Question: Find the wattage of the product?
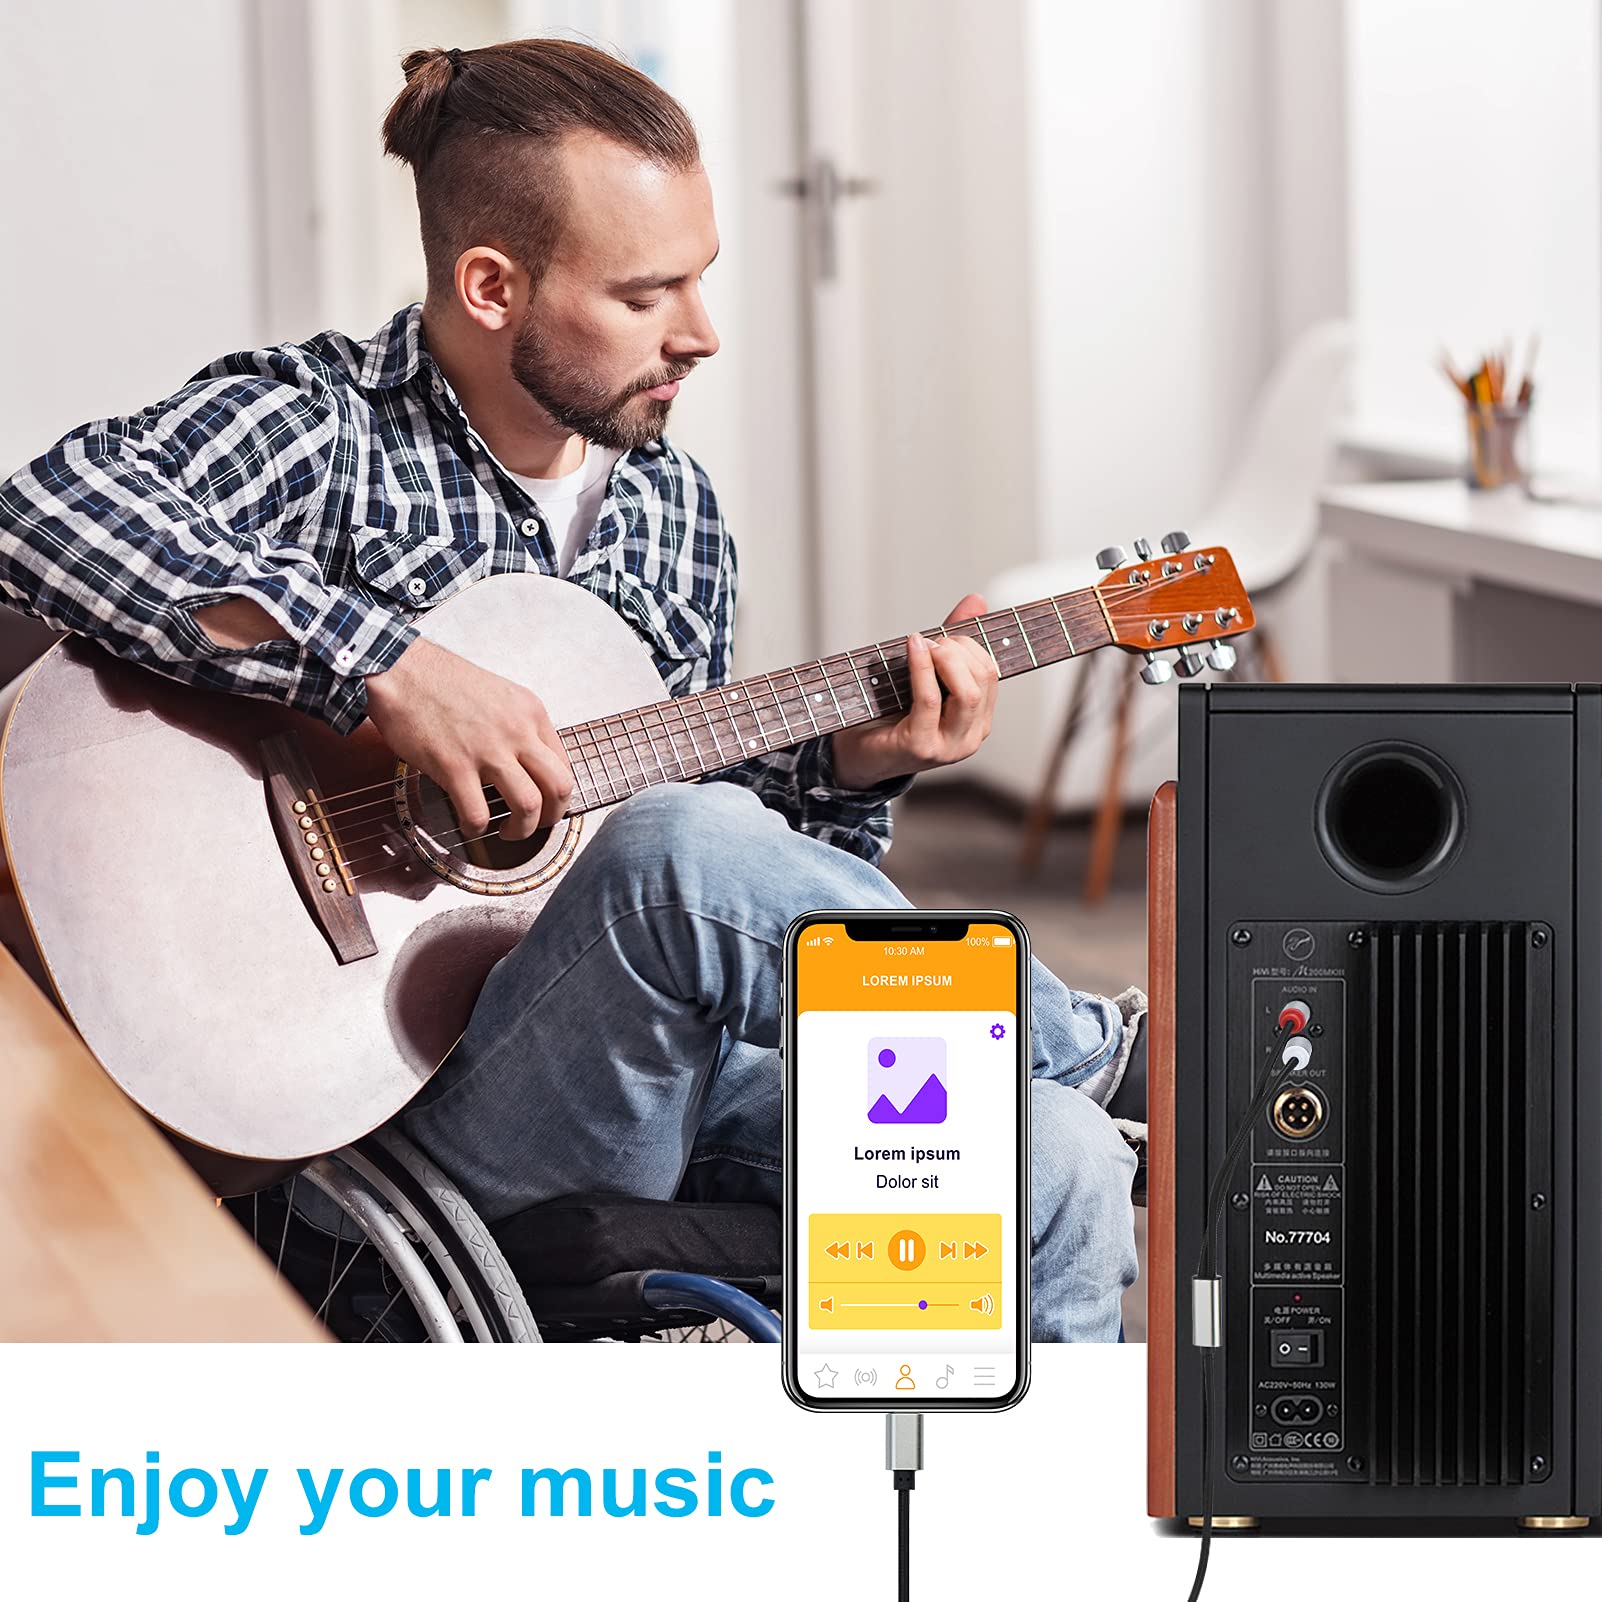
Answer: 130.0 watt